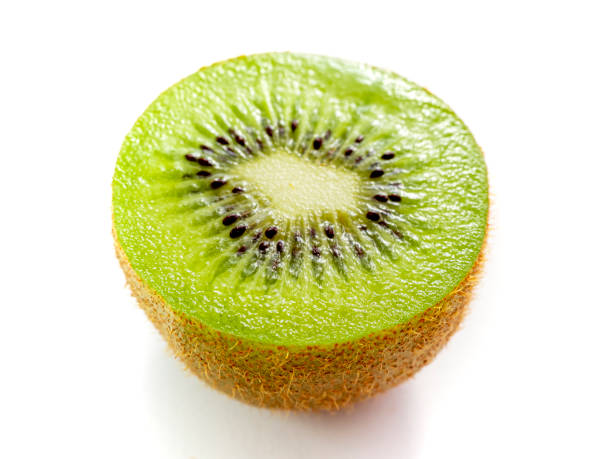
Label: Kiwi